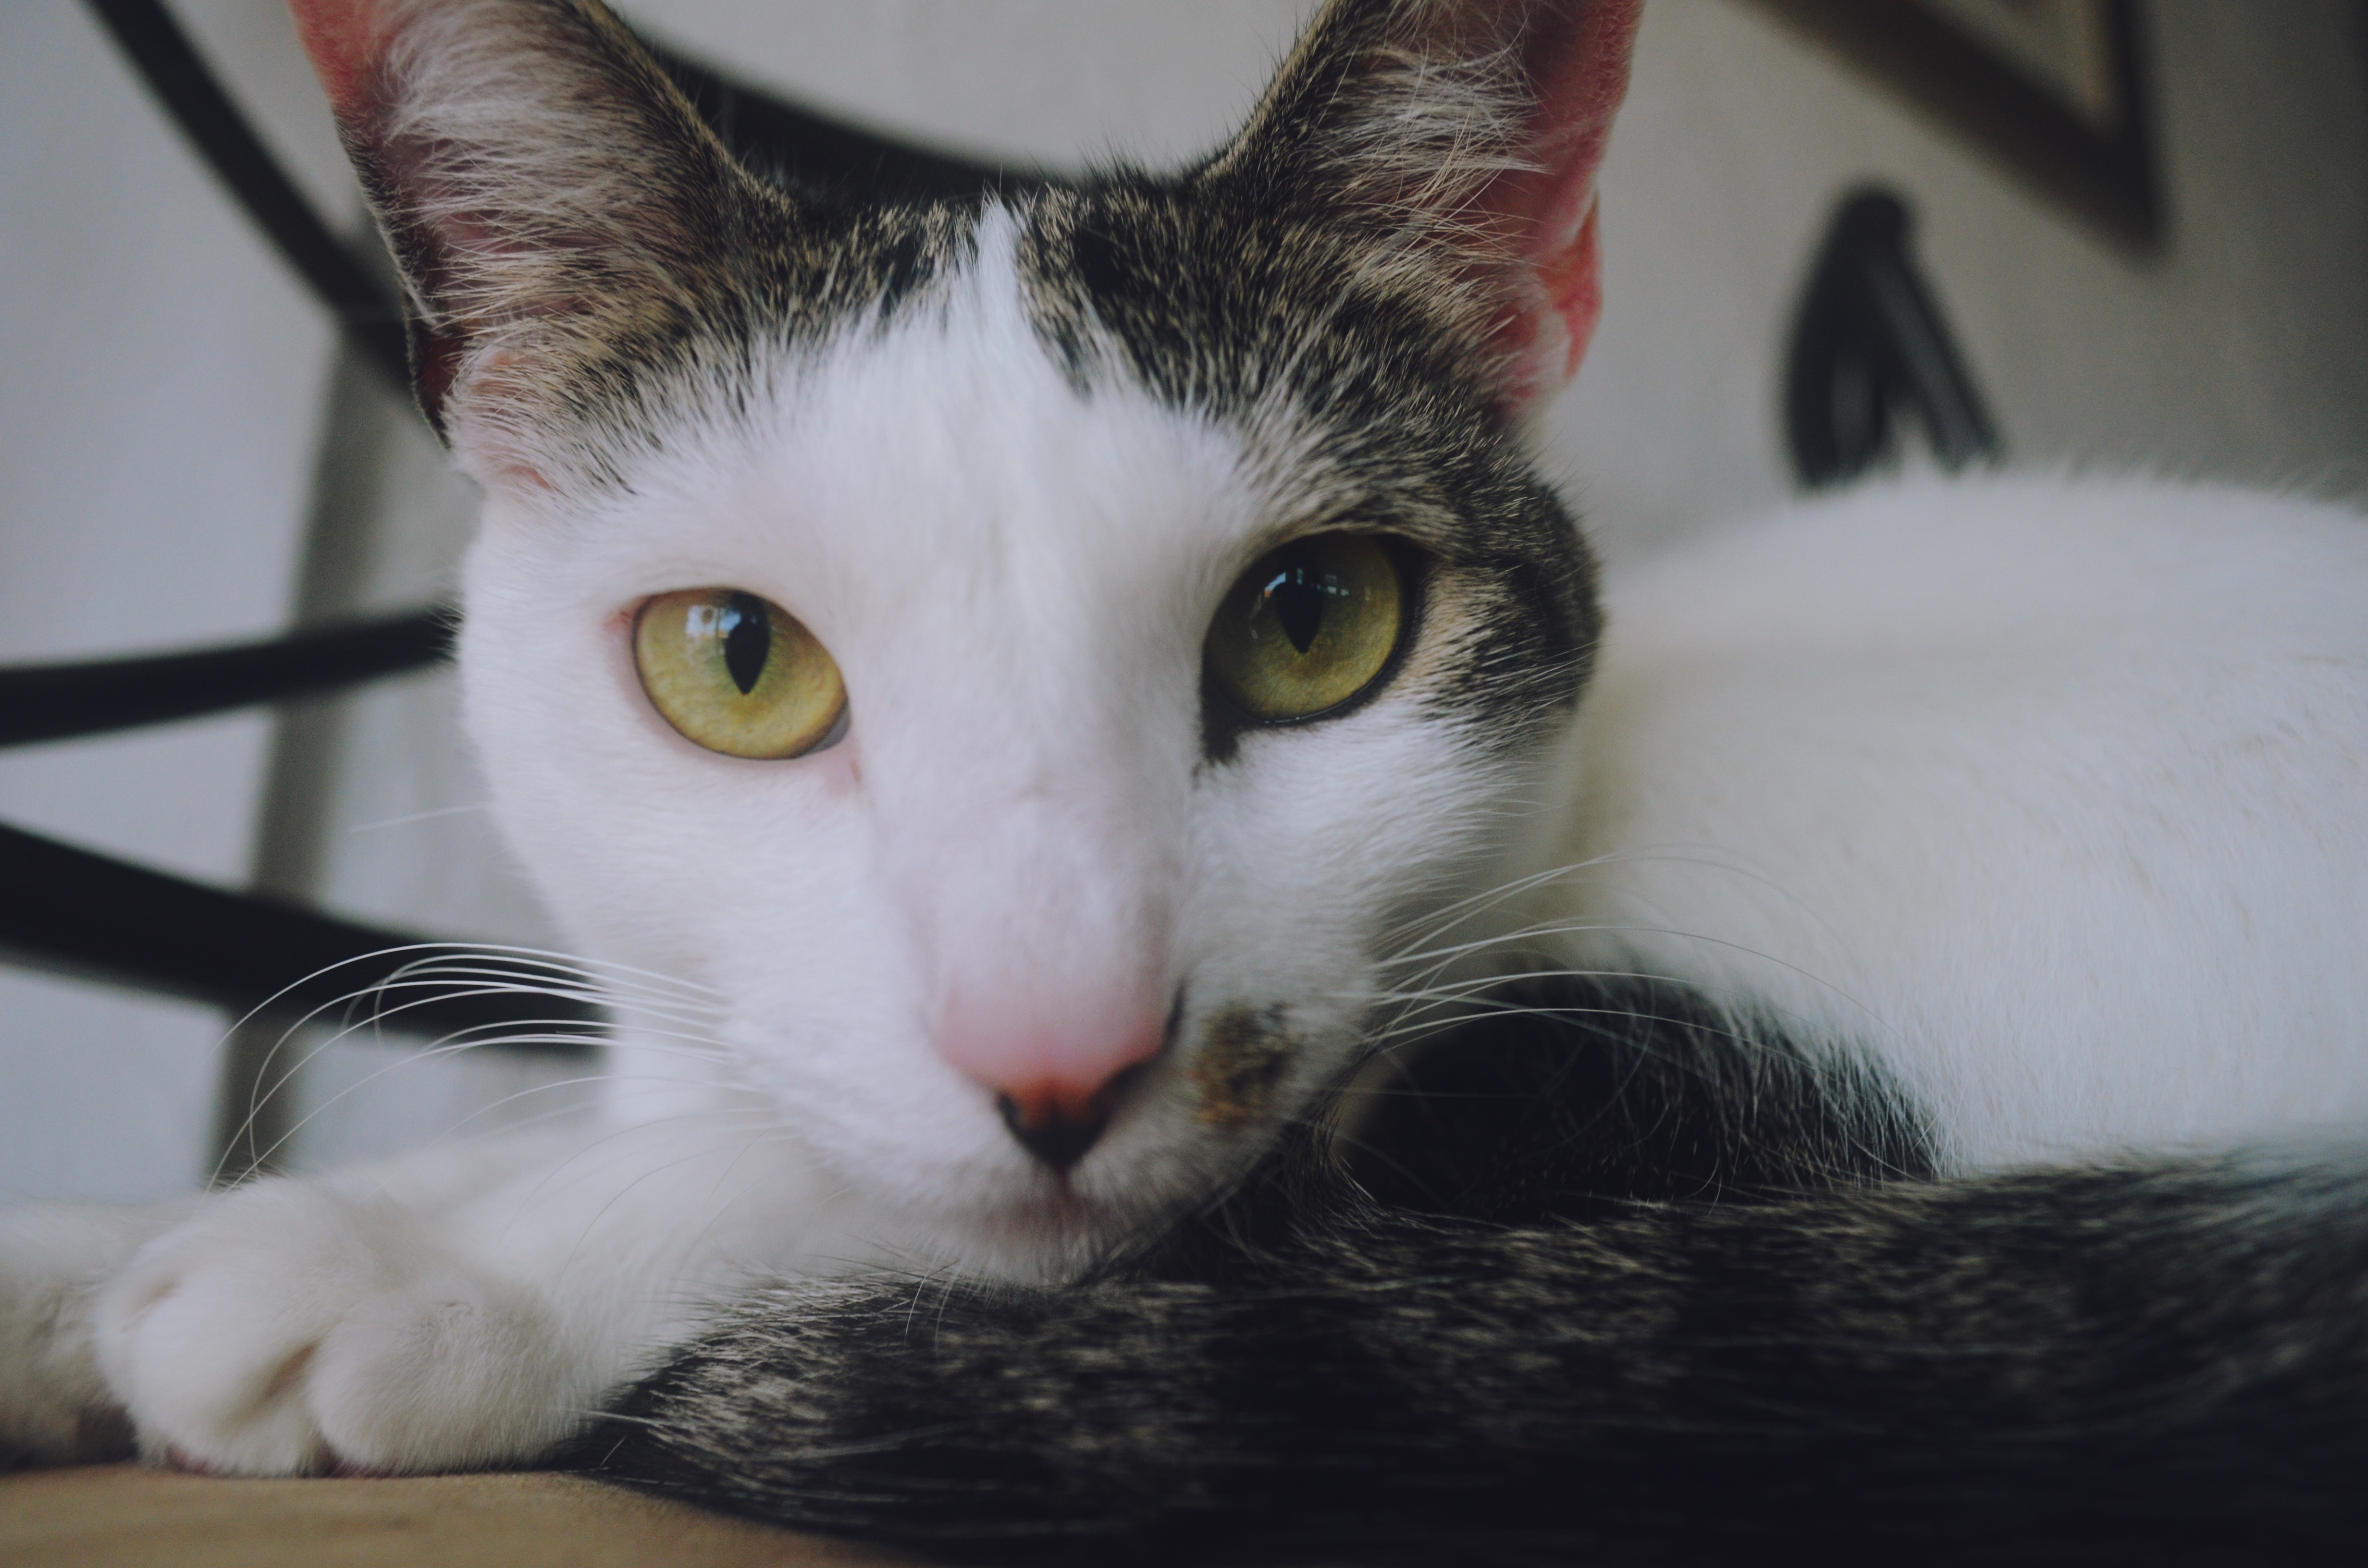
white, kitten, cat, mammal, close up, nose, whiskers, vertebrate, european shorthair, small to medium sized cats, cat like mammal, domestic short haired cat